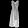
Label: Dress